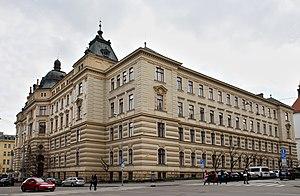
Il existe 398 villes de l'Union européenne de plus de 100 000 habitants. Les chiffres cités ne concernent que les villes sans les banlieues et ne correspondent pas à la population des agglomérations, aires ou régions urbaines. Les capitales sont en gras. Par ailleurs, il existe 59 aires urbaines de plus de 1 million d'habitants.